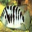
Label: aquarium_fish